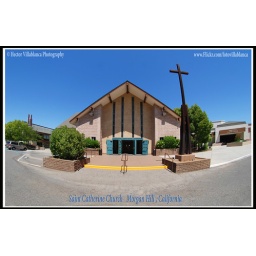
saint catherine church in morgan hill california by hector villablanca